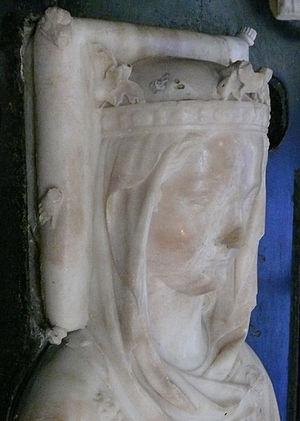
Saint-Denis (Île-de-France), basilique nécropole royale, gisant d'Isabelle d'Aragon, première épouse de Philippe III, roi de France.
La reine de France est l'épouse du roi de France.